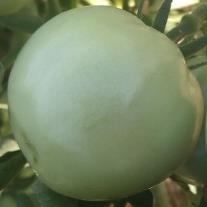
Crop: Tomato
Condition: healthy-fruit